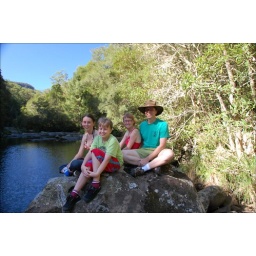
Yanks on a rock in a river